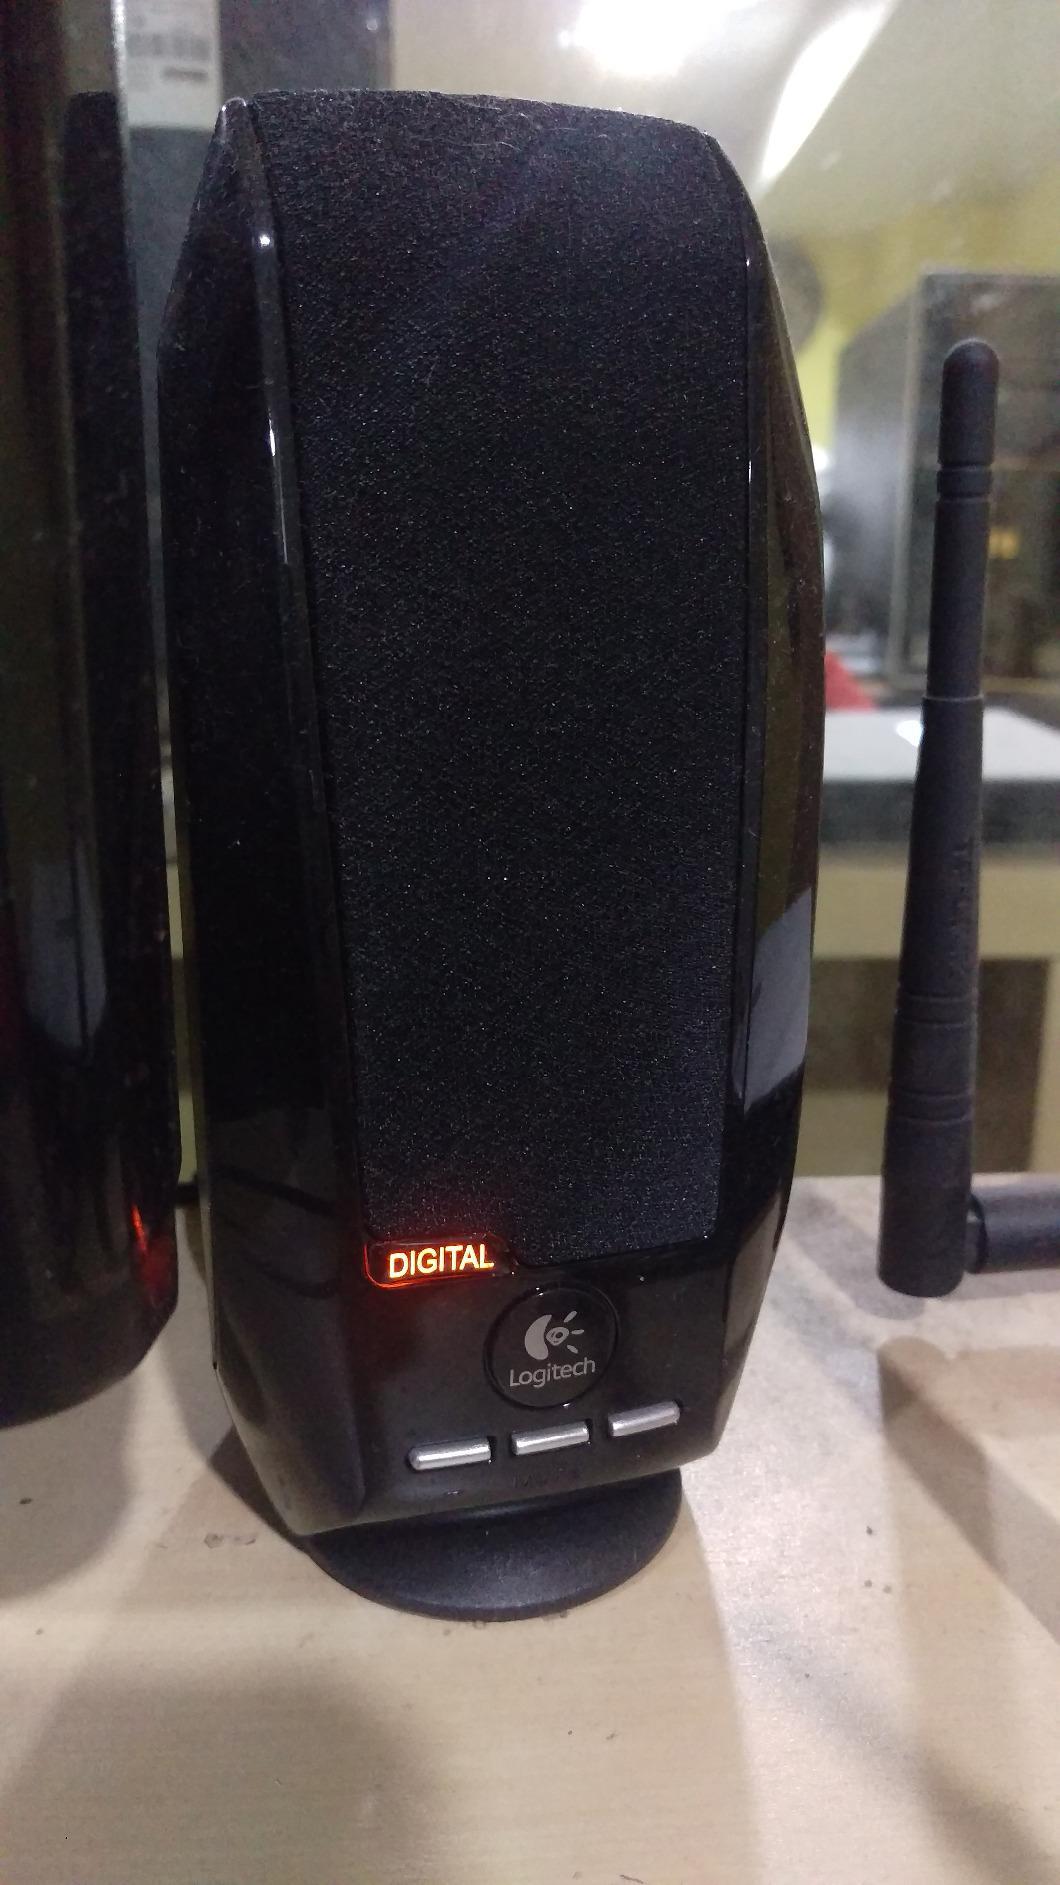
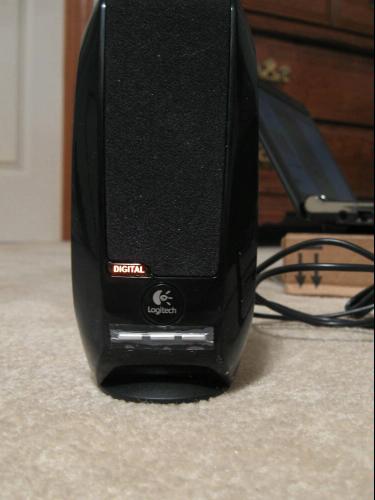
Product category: speaker
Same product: yes